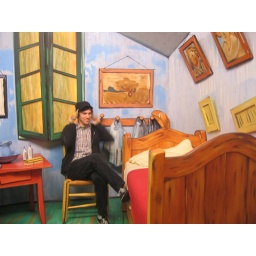
forest in van gogh's room